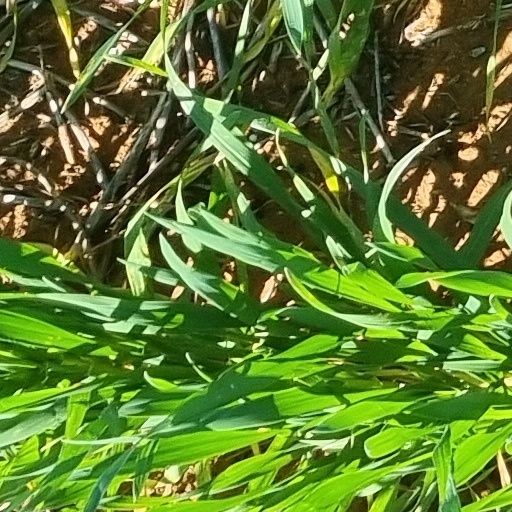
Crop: wheat